The Bandit of Tacca Del Lupo

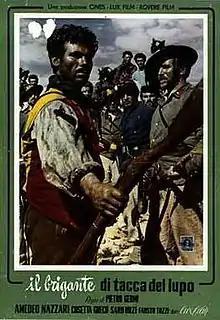

The Bandit of Tacca Del Lupo is a 1952 Italian historical drama film directed by Pietro Germi.